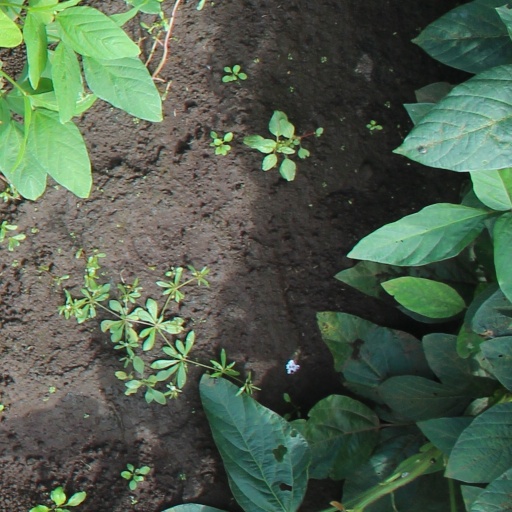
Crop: soybean